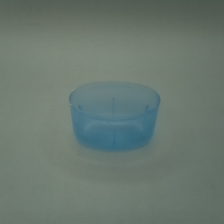
Color: blue
Cap type: standard cap